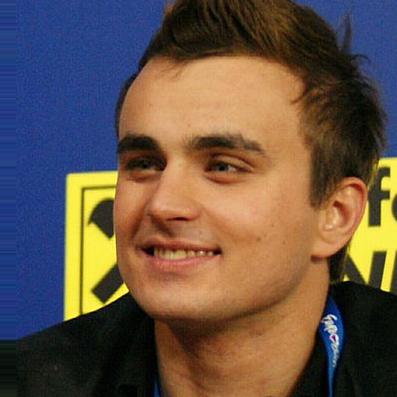
Age: 24